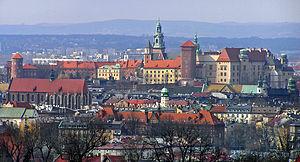
Casimir Stryjeński né le 16 janvier 1853 à Carouge dans le canton de Genève et mort le 3 août 1912 à Patornay, est un professeur et homme de lettres franco-polonais.